Mobile positioning data

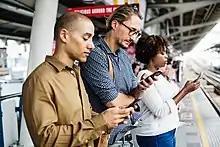
It has become an everyday habit for many people to carry a mobile phone with them.

Mobile positioning data (MPD) is a form of big data which results from the high data volumes of mobile positioning – tracking the location of mobile phones.